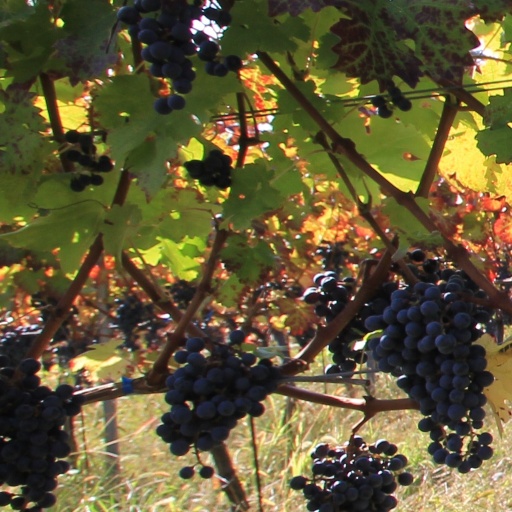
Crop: grape